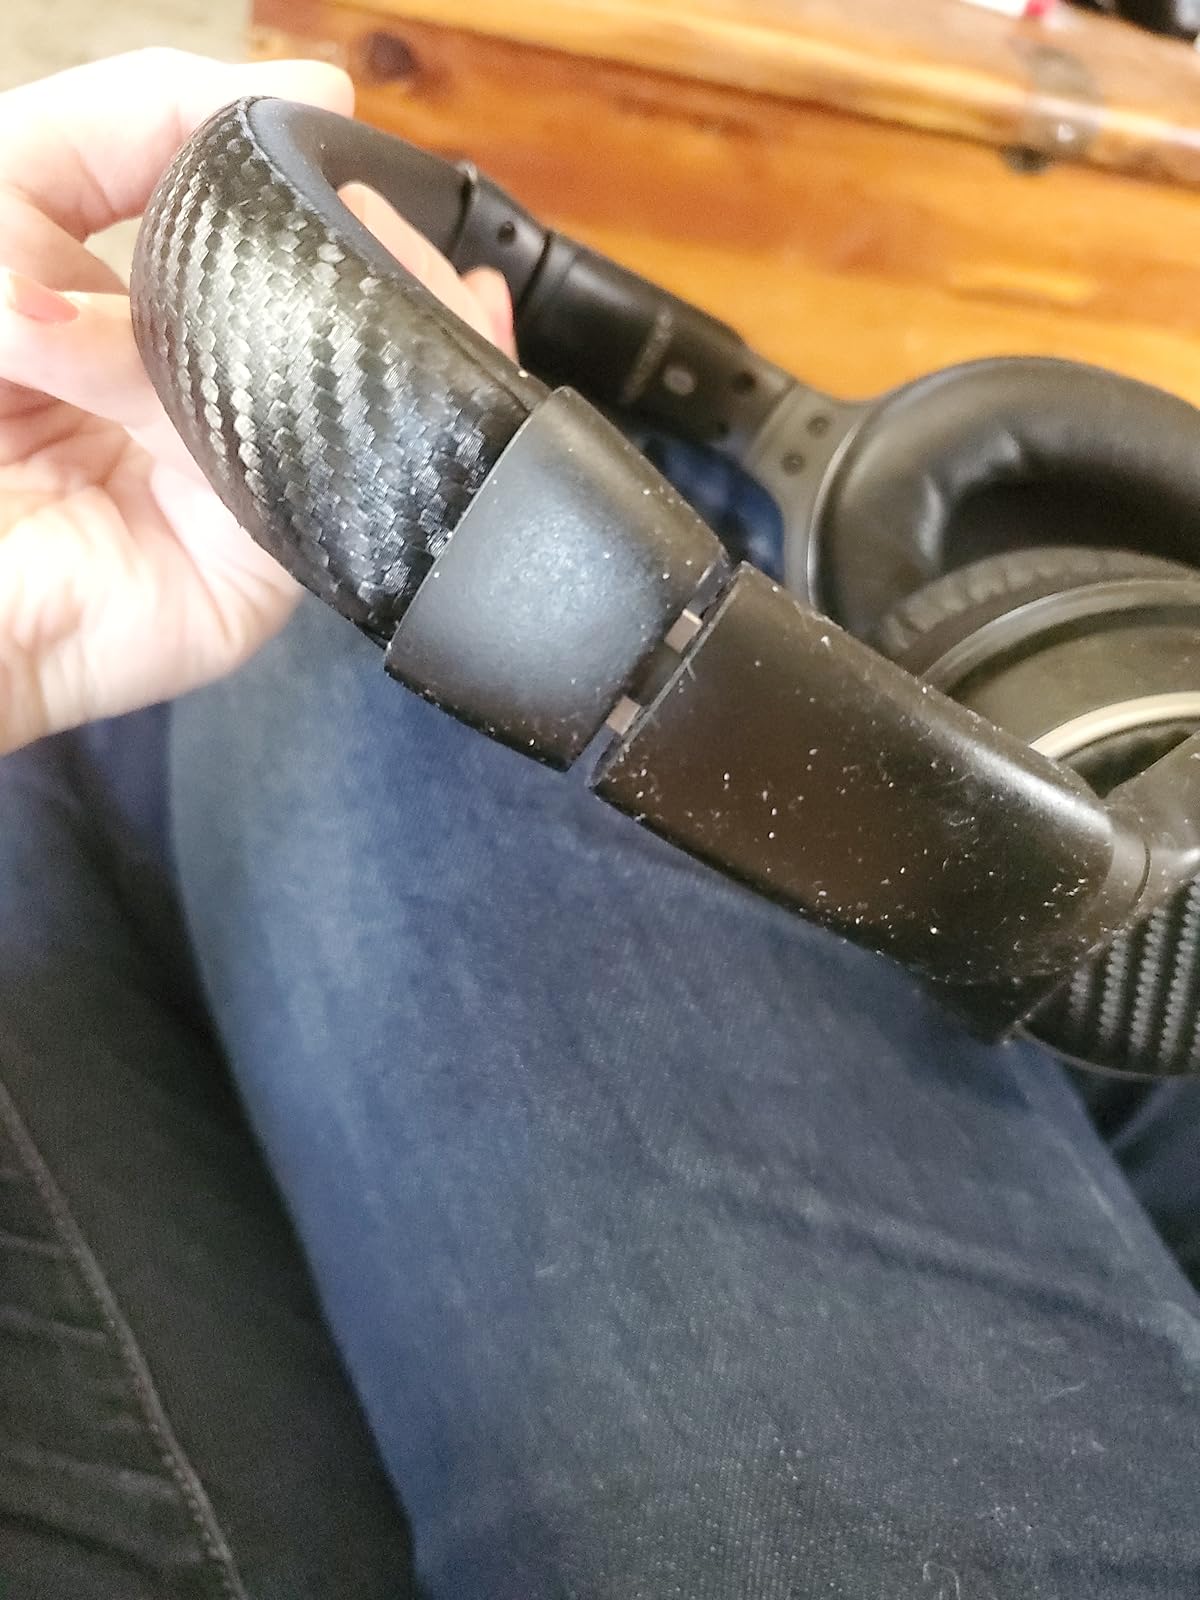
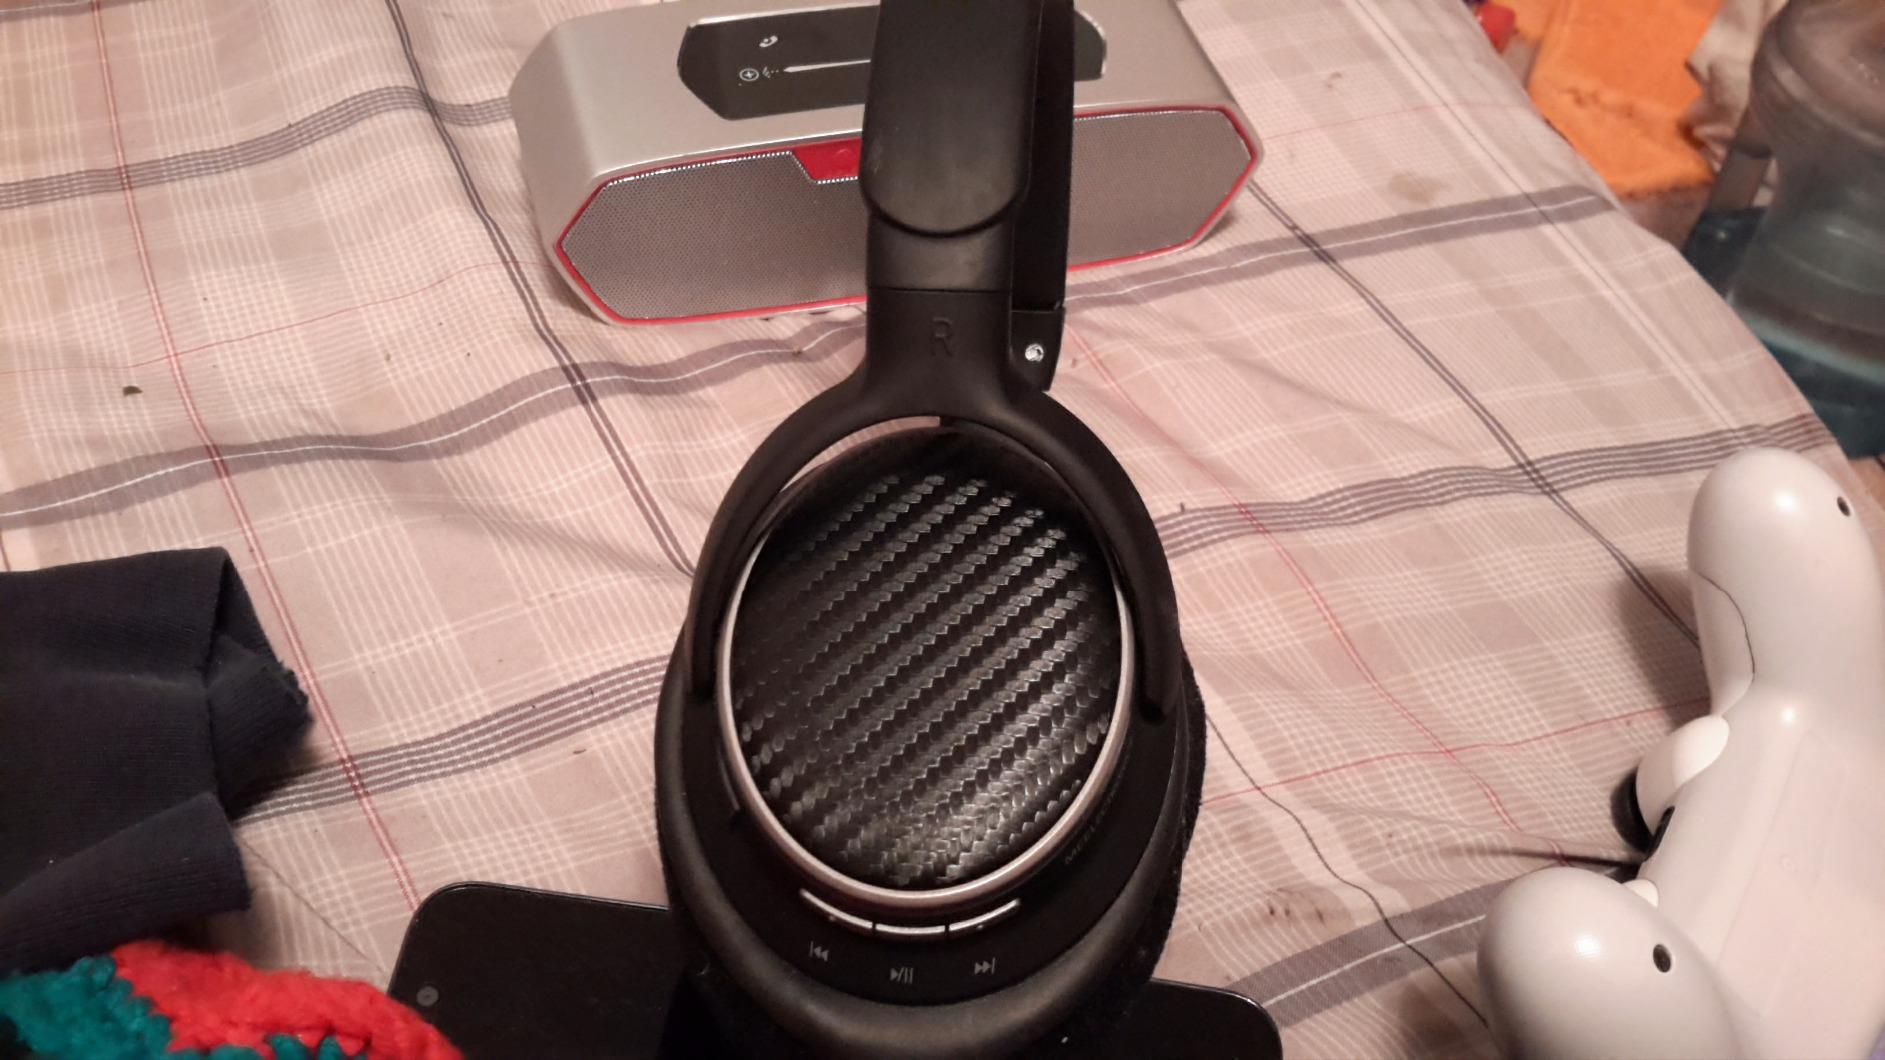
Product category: headphones
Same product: yes